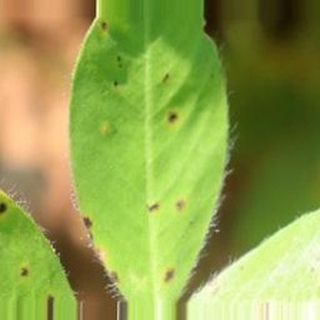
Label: groundnut_early_leaf_spot